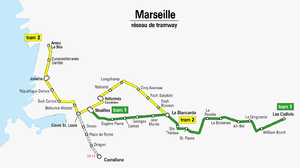
Plan: Réseau des tramways de Marseille